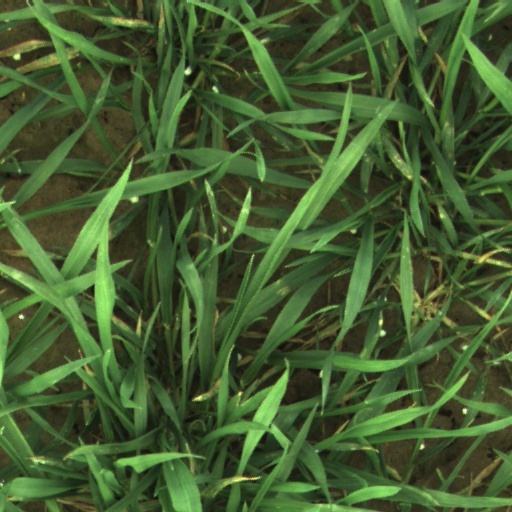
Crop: wheat